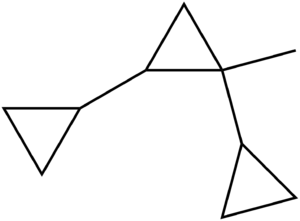
Le 1,2-dicyclopropyl-1-méthylcyclopropane, généralement appelé syntin de son appellation russe, est un composé chimique de formule brute C₁₀H₁₆. Il s'agit d'un hydrocarbure liquide incolore de masse volumique 0,85 g·cm⁻³ et dont la température d'ébullition est de 158 °C à pression atmosphérique. Cette molécule possède deux isomères, cis et trans, et quatre stéréoisomères :